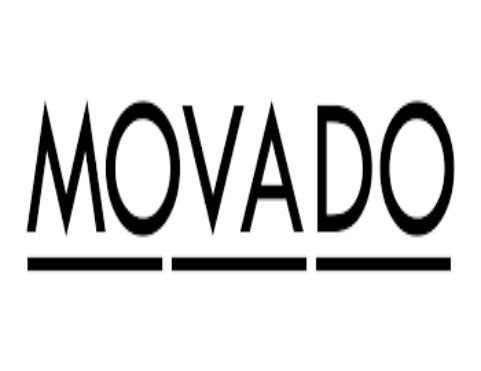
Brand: movado
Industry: Clothes